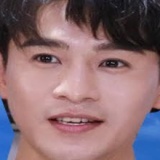
diễn viên Kiều Chấn Vũ